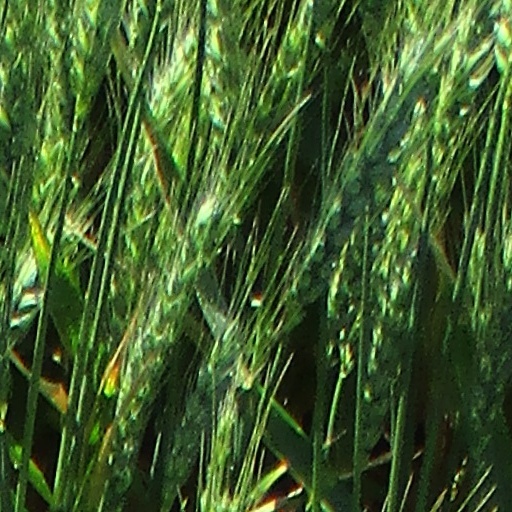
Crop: wheat